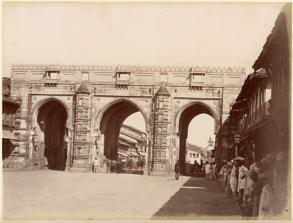
Building: Teen Darwaza
Country: India
Year built: 1415
Gateway in Ahmedabad, India Teen Darwaza Teen Darwaza in 1880s Teen Darwaza Location in Gujarat Show map of Ahmedabad Teen Darwaza Teen Darwaza (Gujarat) Show map of Gujarat Alternative names Tran Darwaja, Three Gates, Triple Gateway, Tripolia Gateway General information Type Gateway Architectural style Indo-Islamic architecture Address Near Bhadra Fort Town or city Ahmedabad Country India Coordinates 23°01′27″N 72°35′05″E / 23.0242°N 72.5846°E / 23.0242; 72.5846 Construction started c. 1411 Completed 1415 Owner Archaeological Survey of India Designations ASI Monument of National Importance No. N-GJ-5 Teen Darwaza is a historical gateway on the east of Bhadra Fort , Ahmedabad , India . Completed in 1415, it is associated with historical as well as legendary events. The gates are featured in the logo of Ahmedabad Municipal Corporation . History and architecture The Teen Darwaza was an egress from Bhadra Fort to the eastward. The gateway has three arches which  led into a large enclosure, forming the outer courtyard of the palace called Maidan Shah in past, with a fountain and raised terrace in the centre.  The roadway in the central opening is 17 feet wide, and that of each side arch is 13 feet wide. It has highly decorated buttresses on the faces of piers between the arches. The height of the arches is twenty-five feet. The terrace on the top of the gateway was formerly roofed over. But in 1877 the gateway was repaired, and the terrace thrown open. Here the great feudatories or foreign embassies assembled before approaching the presence, and the sovereign enthroned on the terrace, mustered the troops for martial enterprises and gala-day reviews, or held court in the cool of the evening beside the splashing fountain. Now the area is congested market. It was built by Ahmad Shah I immediately after the foundation of Ahmedabad and completed in 1415. Through it, in 1459, Mahmud Begada , king for only a few months, and not fifteen years old, quiver on back and bow in hand, with only 300 horsemen, marched to disperse his rebel nobles and their 30,000 followers. Leaving the palace, the young king ordered the roads leading to it to be held by elephants, and, with the royal music playing, marched slowly along the main street. His cool bravery gave some of his faithful nobles time to join, and forming a considerable force, though small compared with the insurgents, attacked them, put them to flight, and destroyed their leaders. Later the newly appointed Maratha governors used to aim five arrows at one of its beams, and augur good or ill to their administration in accordance with their success in striking it. Maratha Inscription Maratha inscription on pillar of Teen Darwaza about inheritance of property to female members of family Maratha governor Chimnaji Raghunath decreed and inscribed farman on Teen Darwaza in 1812 declaring equal right to women in inheritance of ancestral property. Raghunath had appealed to Hindu and Muslims both. This plaque engraved in Devnagari script and dated 10 October 1812 reads, Let the daughter get her due share of fathers property without any hitch. So is Lord Vishwanath's command. If you defy, the Hindu will have to answer Mahadev and the Mussalman will have to explain to Allah or Rasool. Eternal lamp Legend Years ago, Laxmi , the Goddess of Wealth, came to the gate of the Bhadra Fort to leave the city in the night. Watchman Khwaja Siddique Kotwal stopped her and identified her. He asked her not to leave the fort until he obtained a permission from the king, Ahmad Shah. He went to the king and beheaded himself in order to keep Laxmi in the city. It resulted in the prosperity of the city. There is a tomb near Bhadra Gate of the fort dedicated to Siddique Kotwal and a temple to Bhadra Kali, representing Laxmi. A lamp in one of the niche of Teen Darwaza is burning there for more than six hundred years by a Muslim family in a dedication to the legend. Gallery Teen Darwaza Teen Darwaza Roadside vendors at Teen Darwaza Teen Darwaza in 1866 Street scene of 1890 References